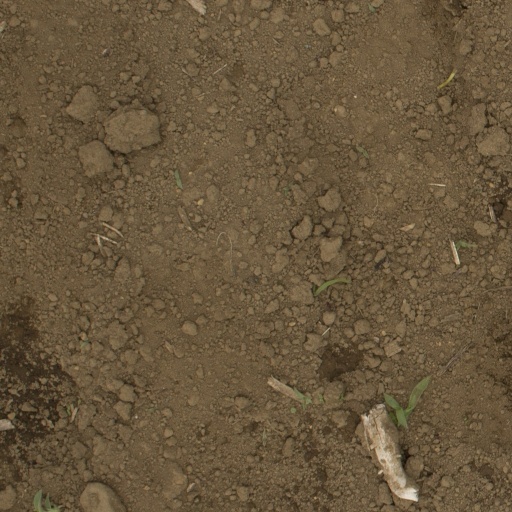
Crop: Jerusalem artichoke